Nonconformist (Protestantism)

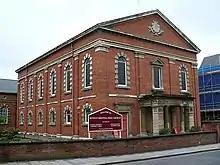
Bunyan Meeting Free Church, a Nonconformist chapel in Bedford. Dissenter John Bunyan purchased a barn in 1672 for a meeting place. A meeting house replaced it in 1707 and this chapel was built in 1850.

The Act of Uniformity 1662 required churchmen to use all rites and ceremonies as prescribed in the "Book of Common Prayer". It also required episcopal ordination of all ministers of the Church of England – a pronouncement most odious to the Puritans, the faction of the church which had come to dominance during the English Civil War and the Interregnum. Consequently, nearly 2,000 clergy were "ejected" from the established church for refusing to comply with the provisions of the act, an event referred to as the Great Ejection. The Great Ejection created an abiding public consciousness of nonconformity.